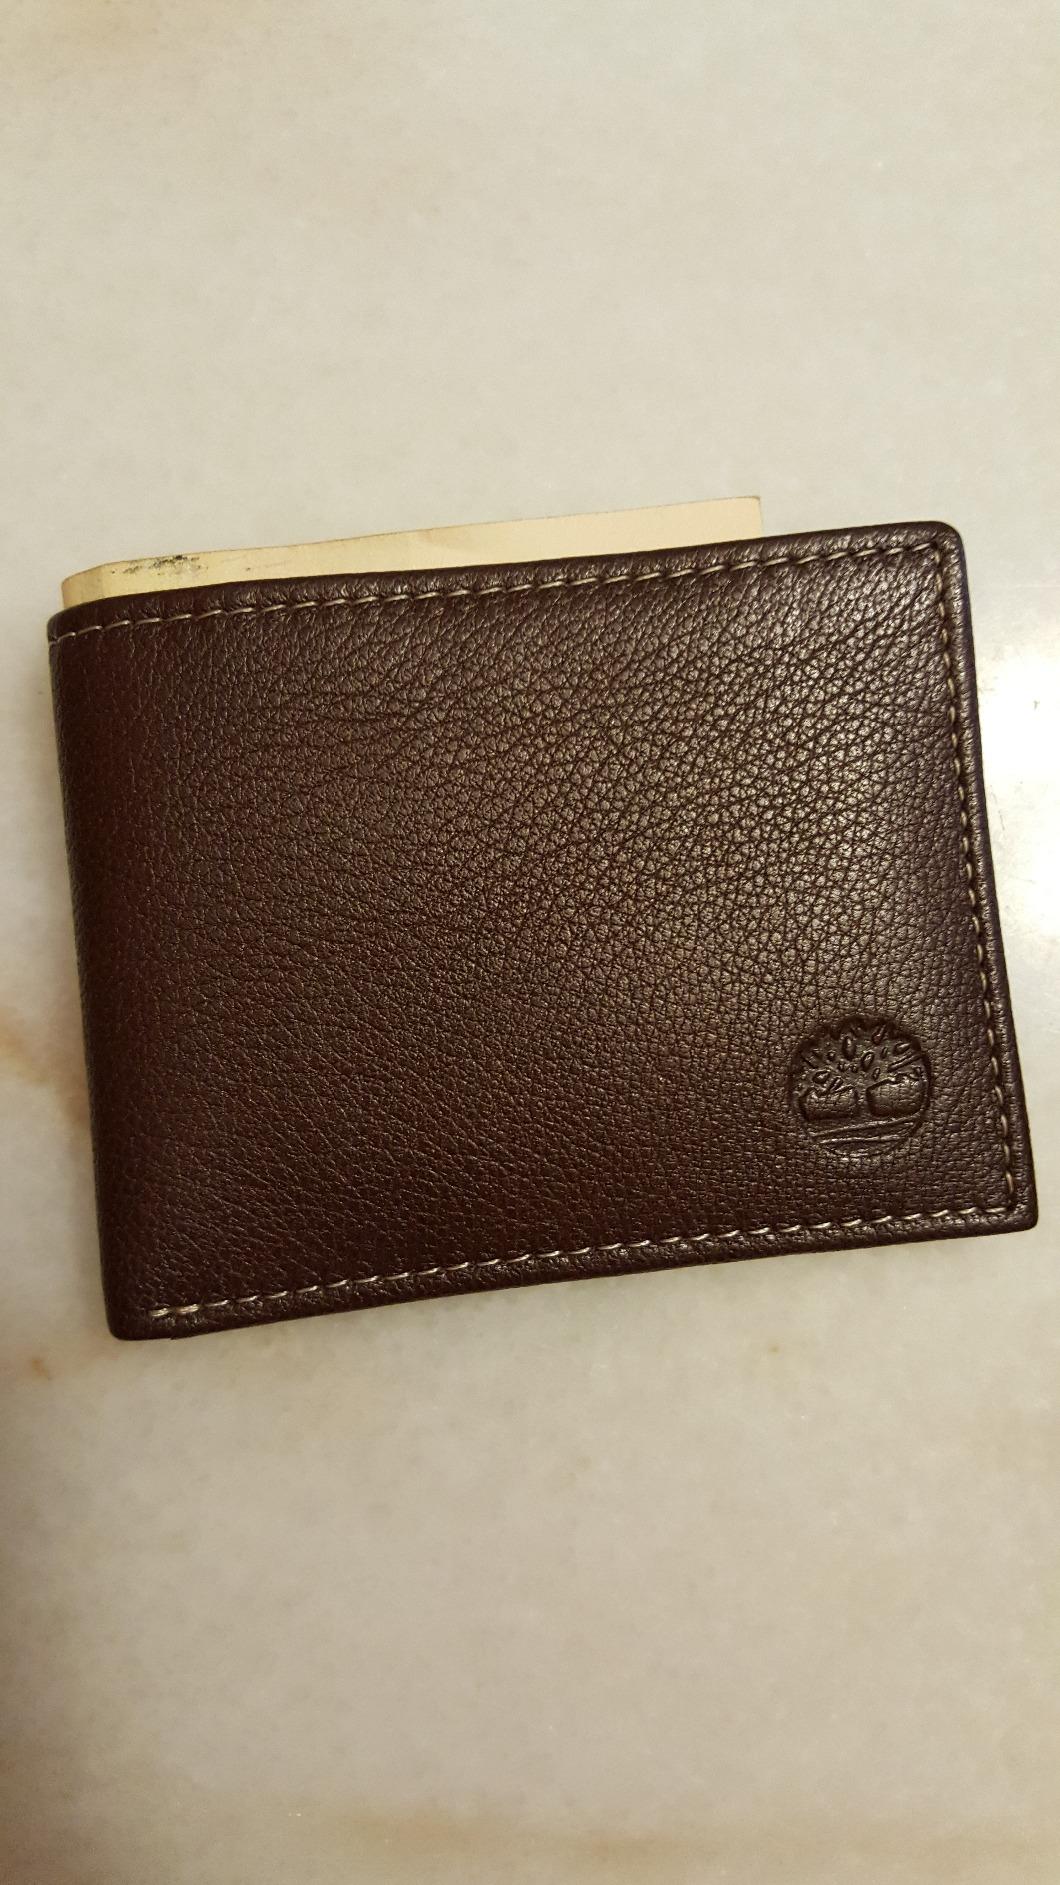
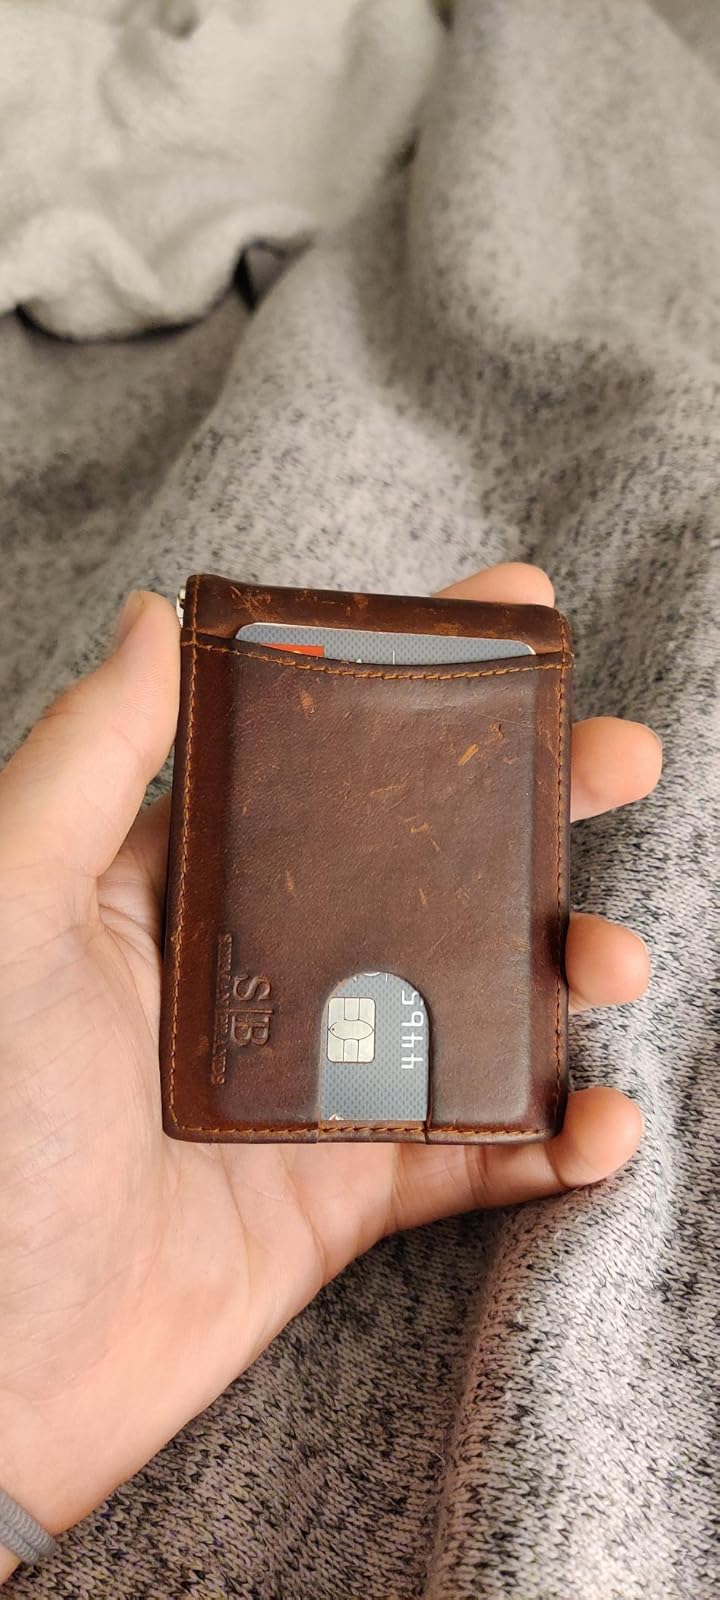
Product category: accessories_wallet
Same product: no